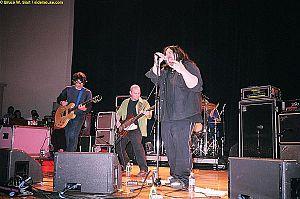
Deep Wound est un groupe de punk hardcore américain, formé à Westfield et seulement actif de 1982 à 1984. Le groupe marque la première collaboration musicale entre J Mascis et Lou Barlow.